Hell Is Real derby

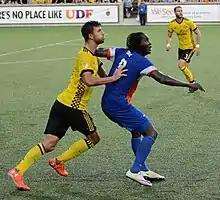
Alex Crognale of Columbus and Baye Djiby Fall of Cincinnati battle for a header in the 2017 U.S. Open Cup.

The two teams met for the first time in the fourth round of the 2017 U.S. Open Cup, while FC Cincinnati was still a member of the United Soccer League. Cincinnati won the match 1–0 on a goal from Djiby, knocking Columbus out of the tournament and advancing to the quarterfinals.